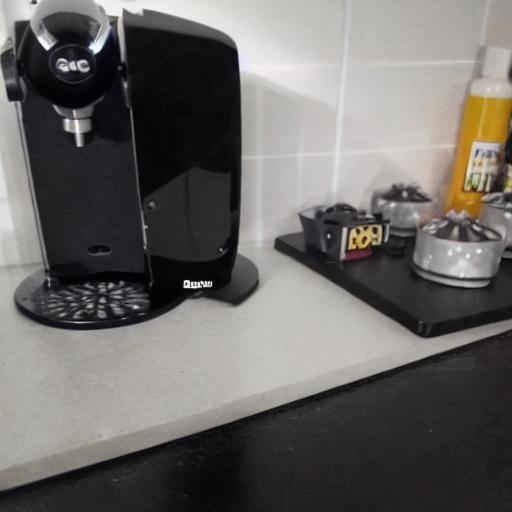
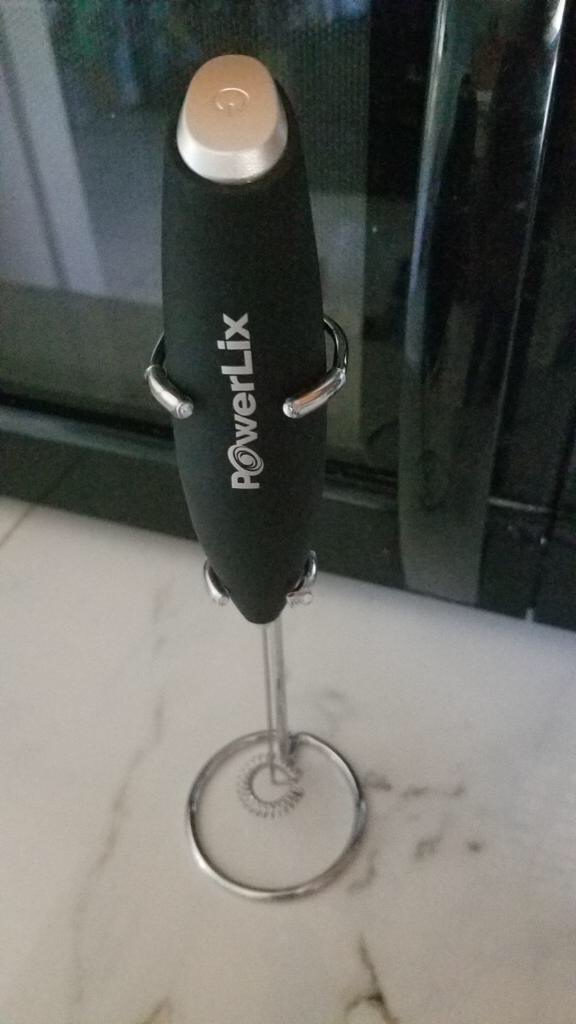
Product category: items_mixer
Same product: no